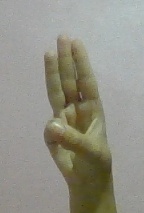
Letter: thaa